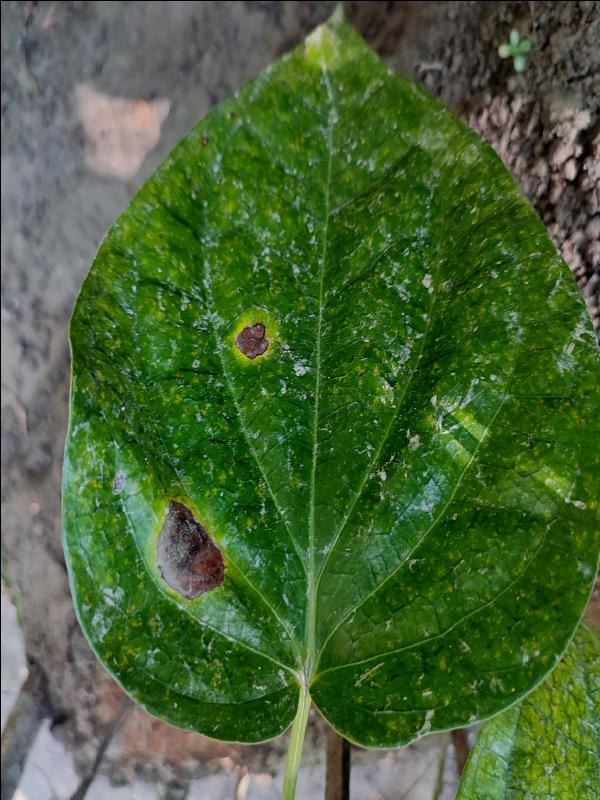
Label: Bacterial_Leaf_Disease